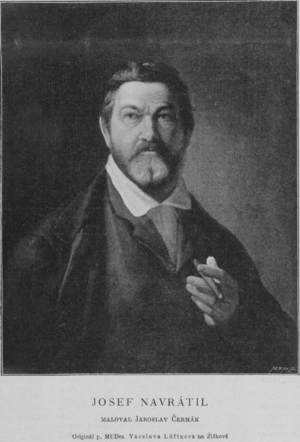
Josef Matěj Navrátil était un peintre et décorateur bohémien né le 17 février 1789 à Slaný et décédé le 21 avril 1865 à Prague.